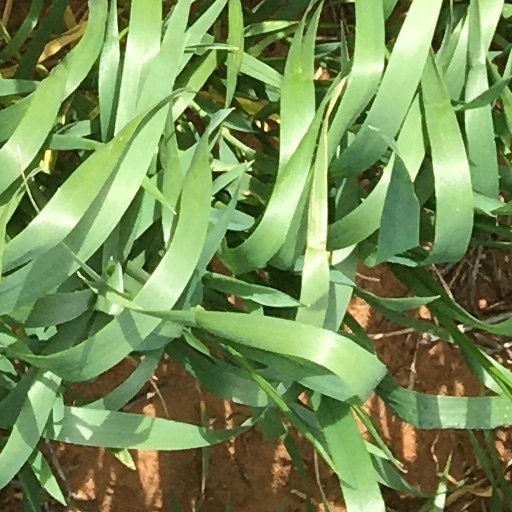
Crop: wheat